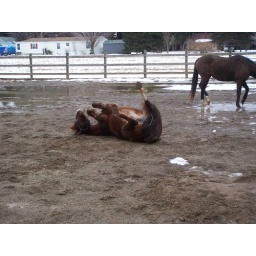
One of my horses rolling in the sand in the early spring.